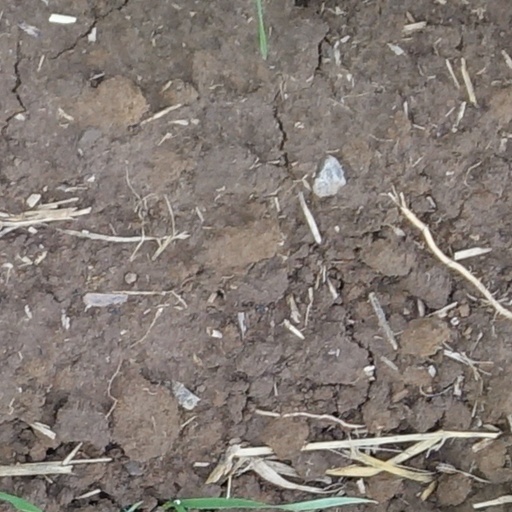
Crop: wheat